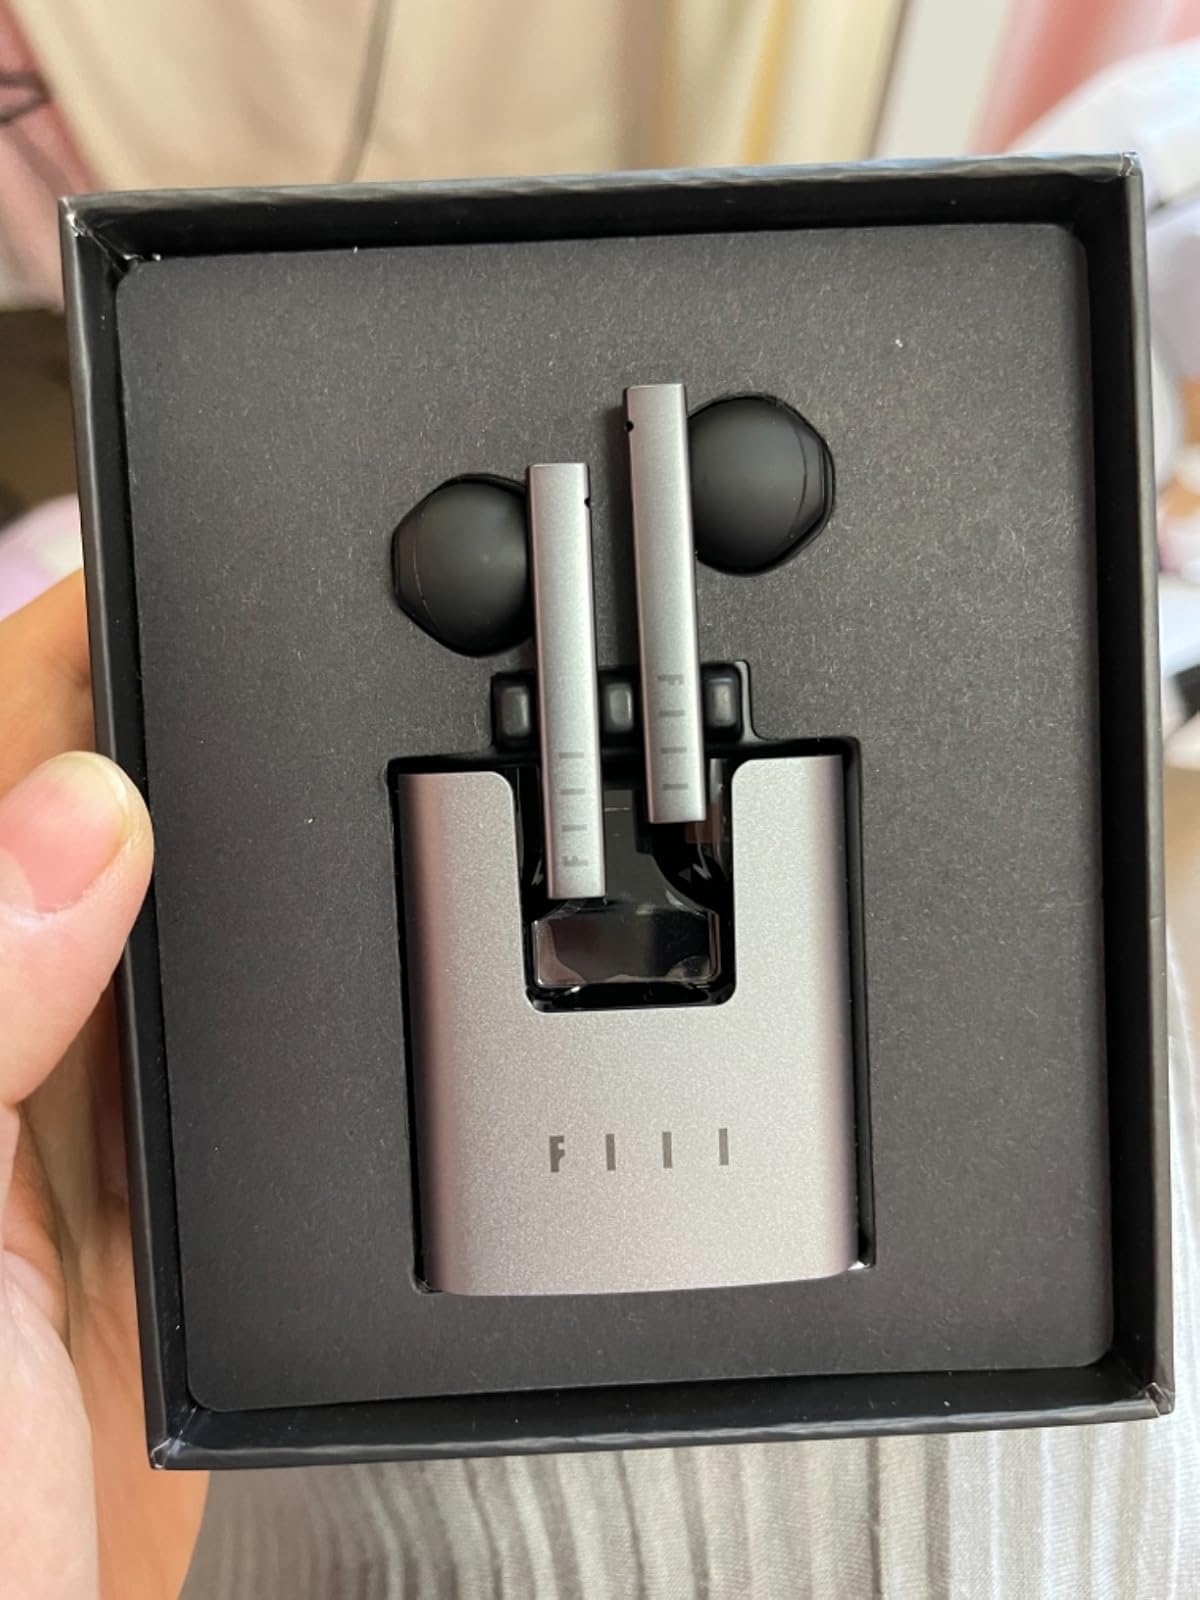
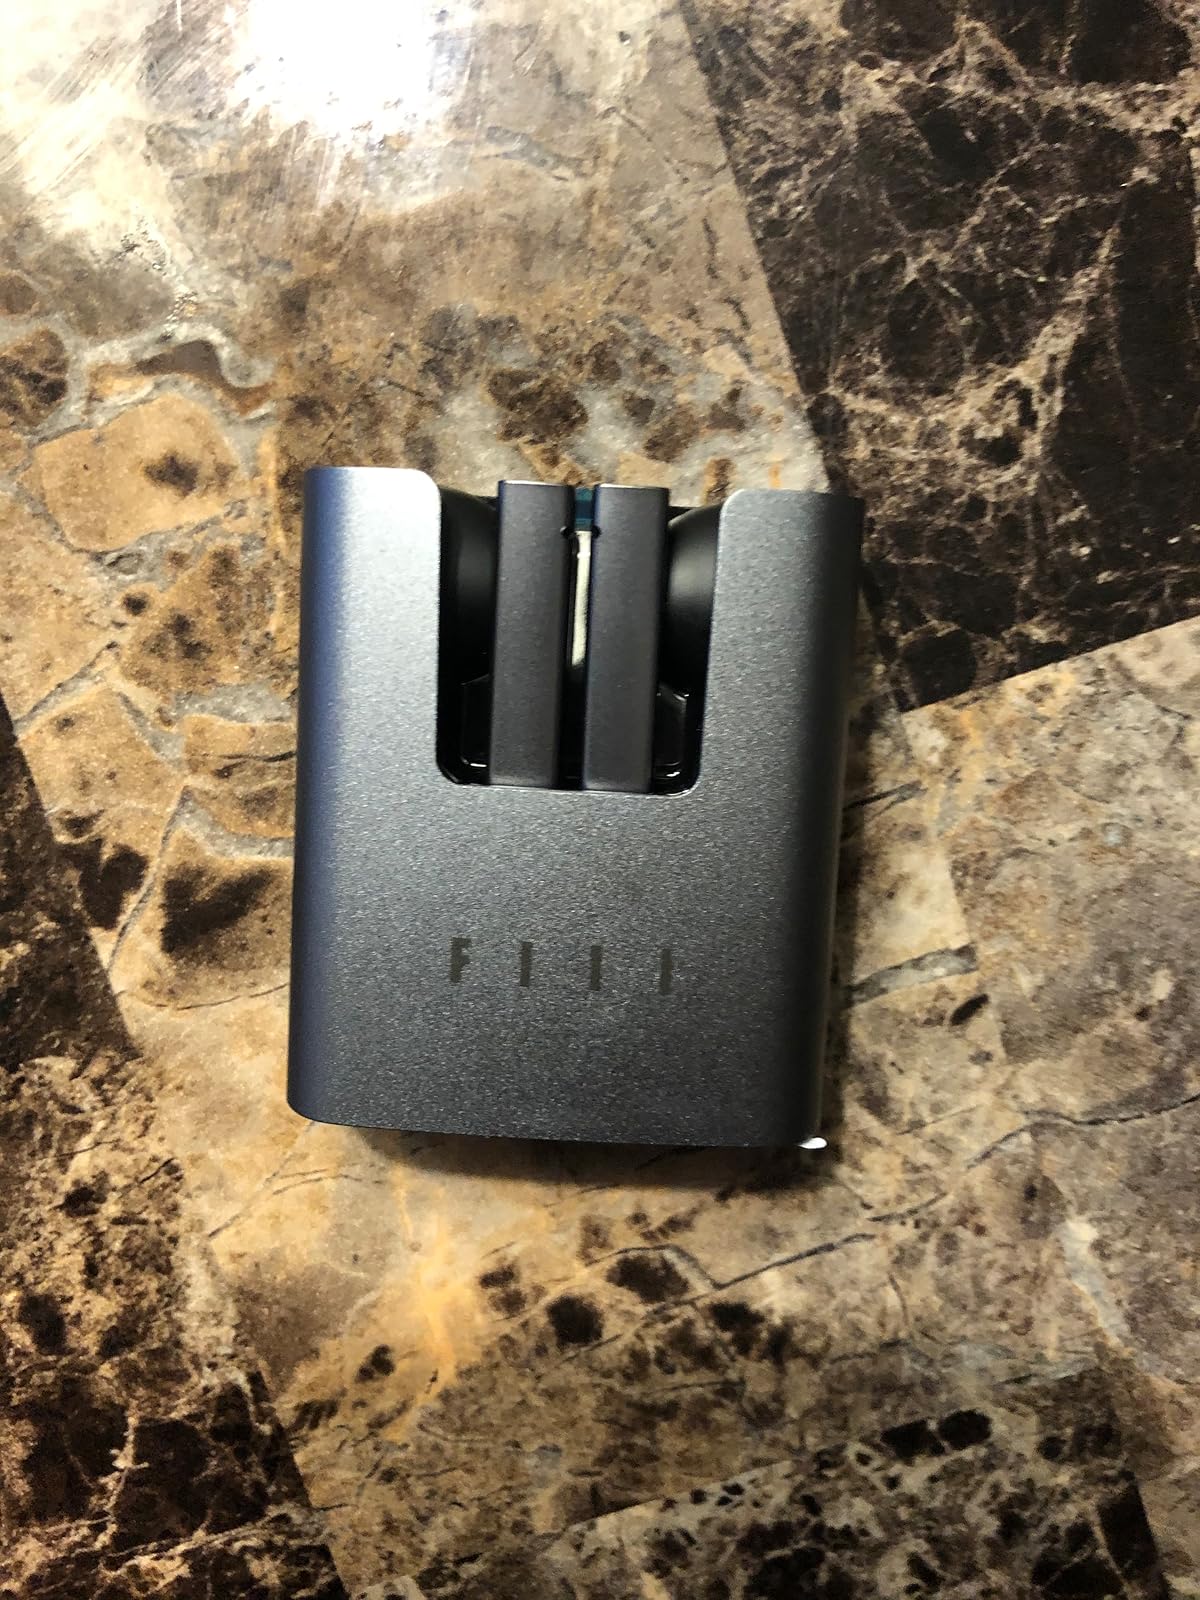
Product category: earbuds
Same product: yes